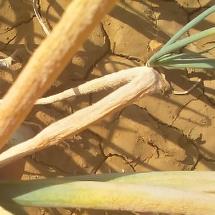
Crop: Onion
Condition: fusarium-d